Shackleton–Rowett Expedition

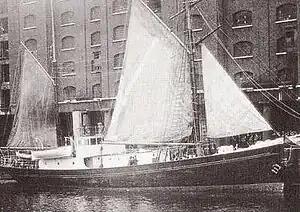
Expedition ship "Quest", moored in St Katharine Docks, London

The Shackleton–Rowett Expedition (1921–22) was Sir Ernest Shackleton's last Antarctic project, and the final episode in the Heroic Age of Antarctic Exploration.